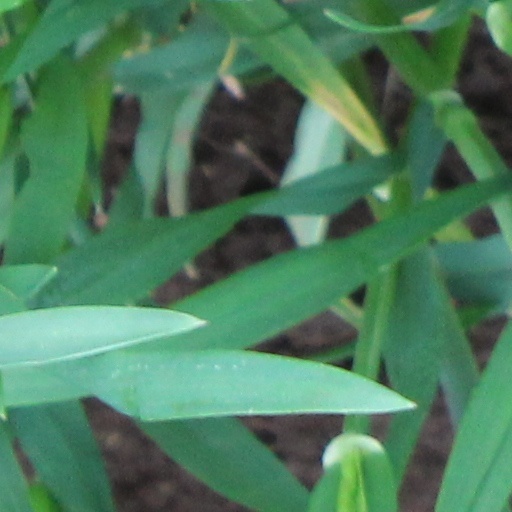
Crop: wheat